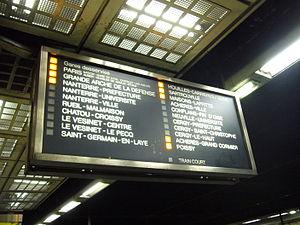
Un panneau SIEL de direction à la gare de Vincennes sur la ligne A du RER d'Île-de-France.
Le système d’information en ligne, couramment désigné par le sigle SIEL est le nom donné au Système d'aide à l'exploitation et à l'information voyageurs des transports parisiens. C'est un ensemble de matériels permettant d'informer les voyageurs d'une ligne ou d'un réseau de transport en commun, généralement sur les lieux d'attente, ou à l'intérieur même des modules de transport. Les informations concernent principalement les heures de passage aux points d'arrêt, et éventuellement des événements en rapport avec le réseau de transport.
La ligne A du RER d'Île-de-France, plus souvent simplement nommée RER A, est une ligne du réseau express régional d'Île-de-France qui traverse d'est en ouest l'agglomération parisienne, avec plusieurs branches aux extrémités d'un tronçon central. Elle relie Saint-Germain-en-Laye, Cergy et Poissy à l'ouest, à Boissy-Saint-Léger et Marne-la-Vallée à l'est, en passant par le cœur de Paris.